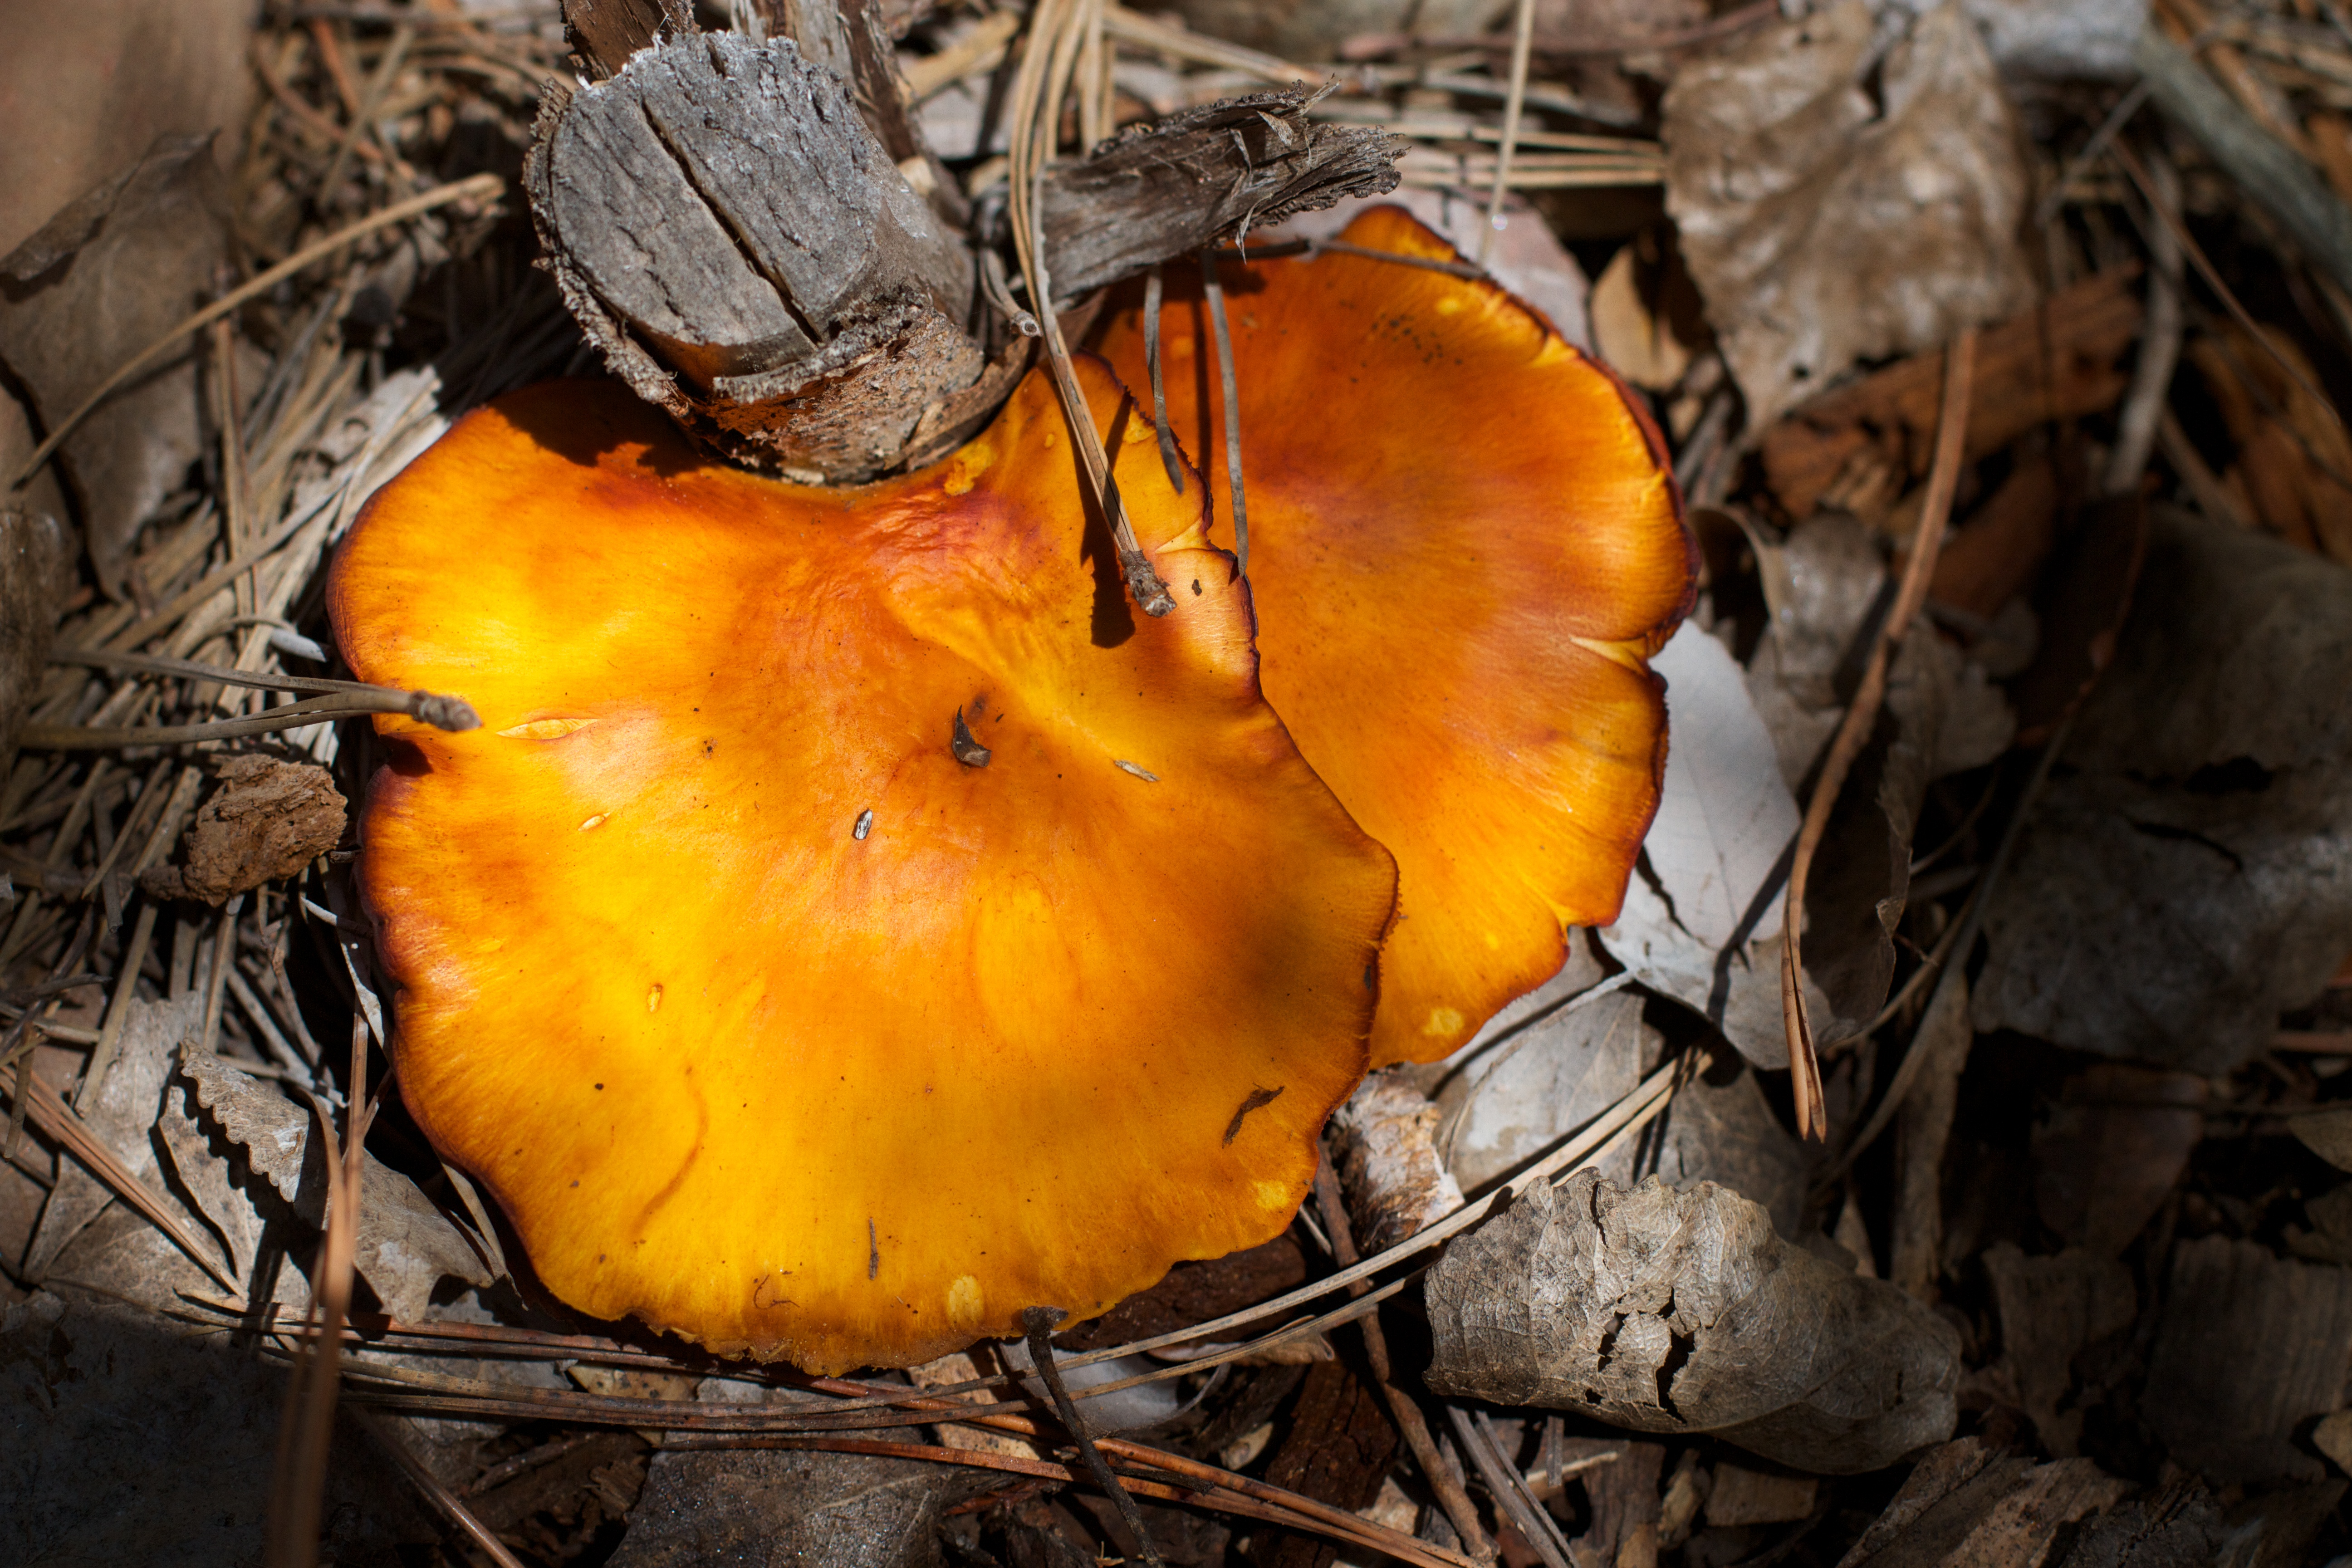
nature, leaf, flower, autumn, mushroom, yellow, flora, season, close up, fungus, macro photography, medicinal mushroom